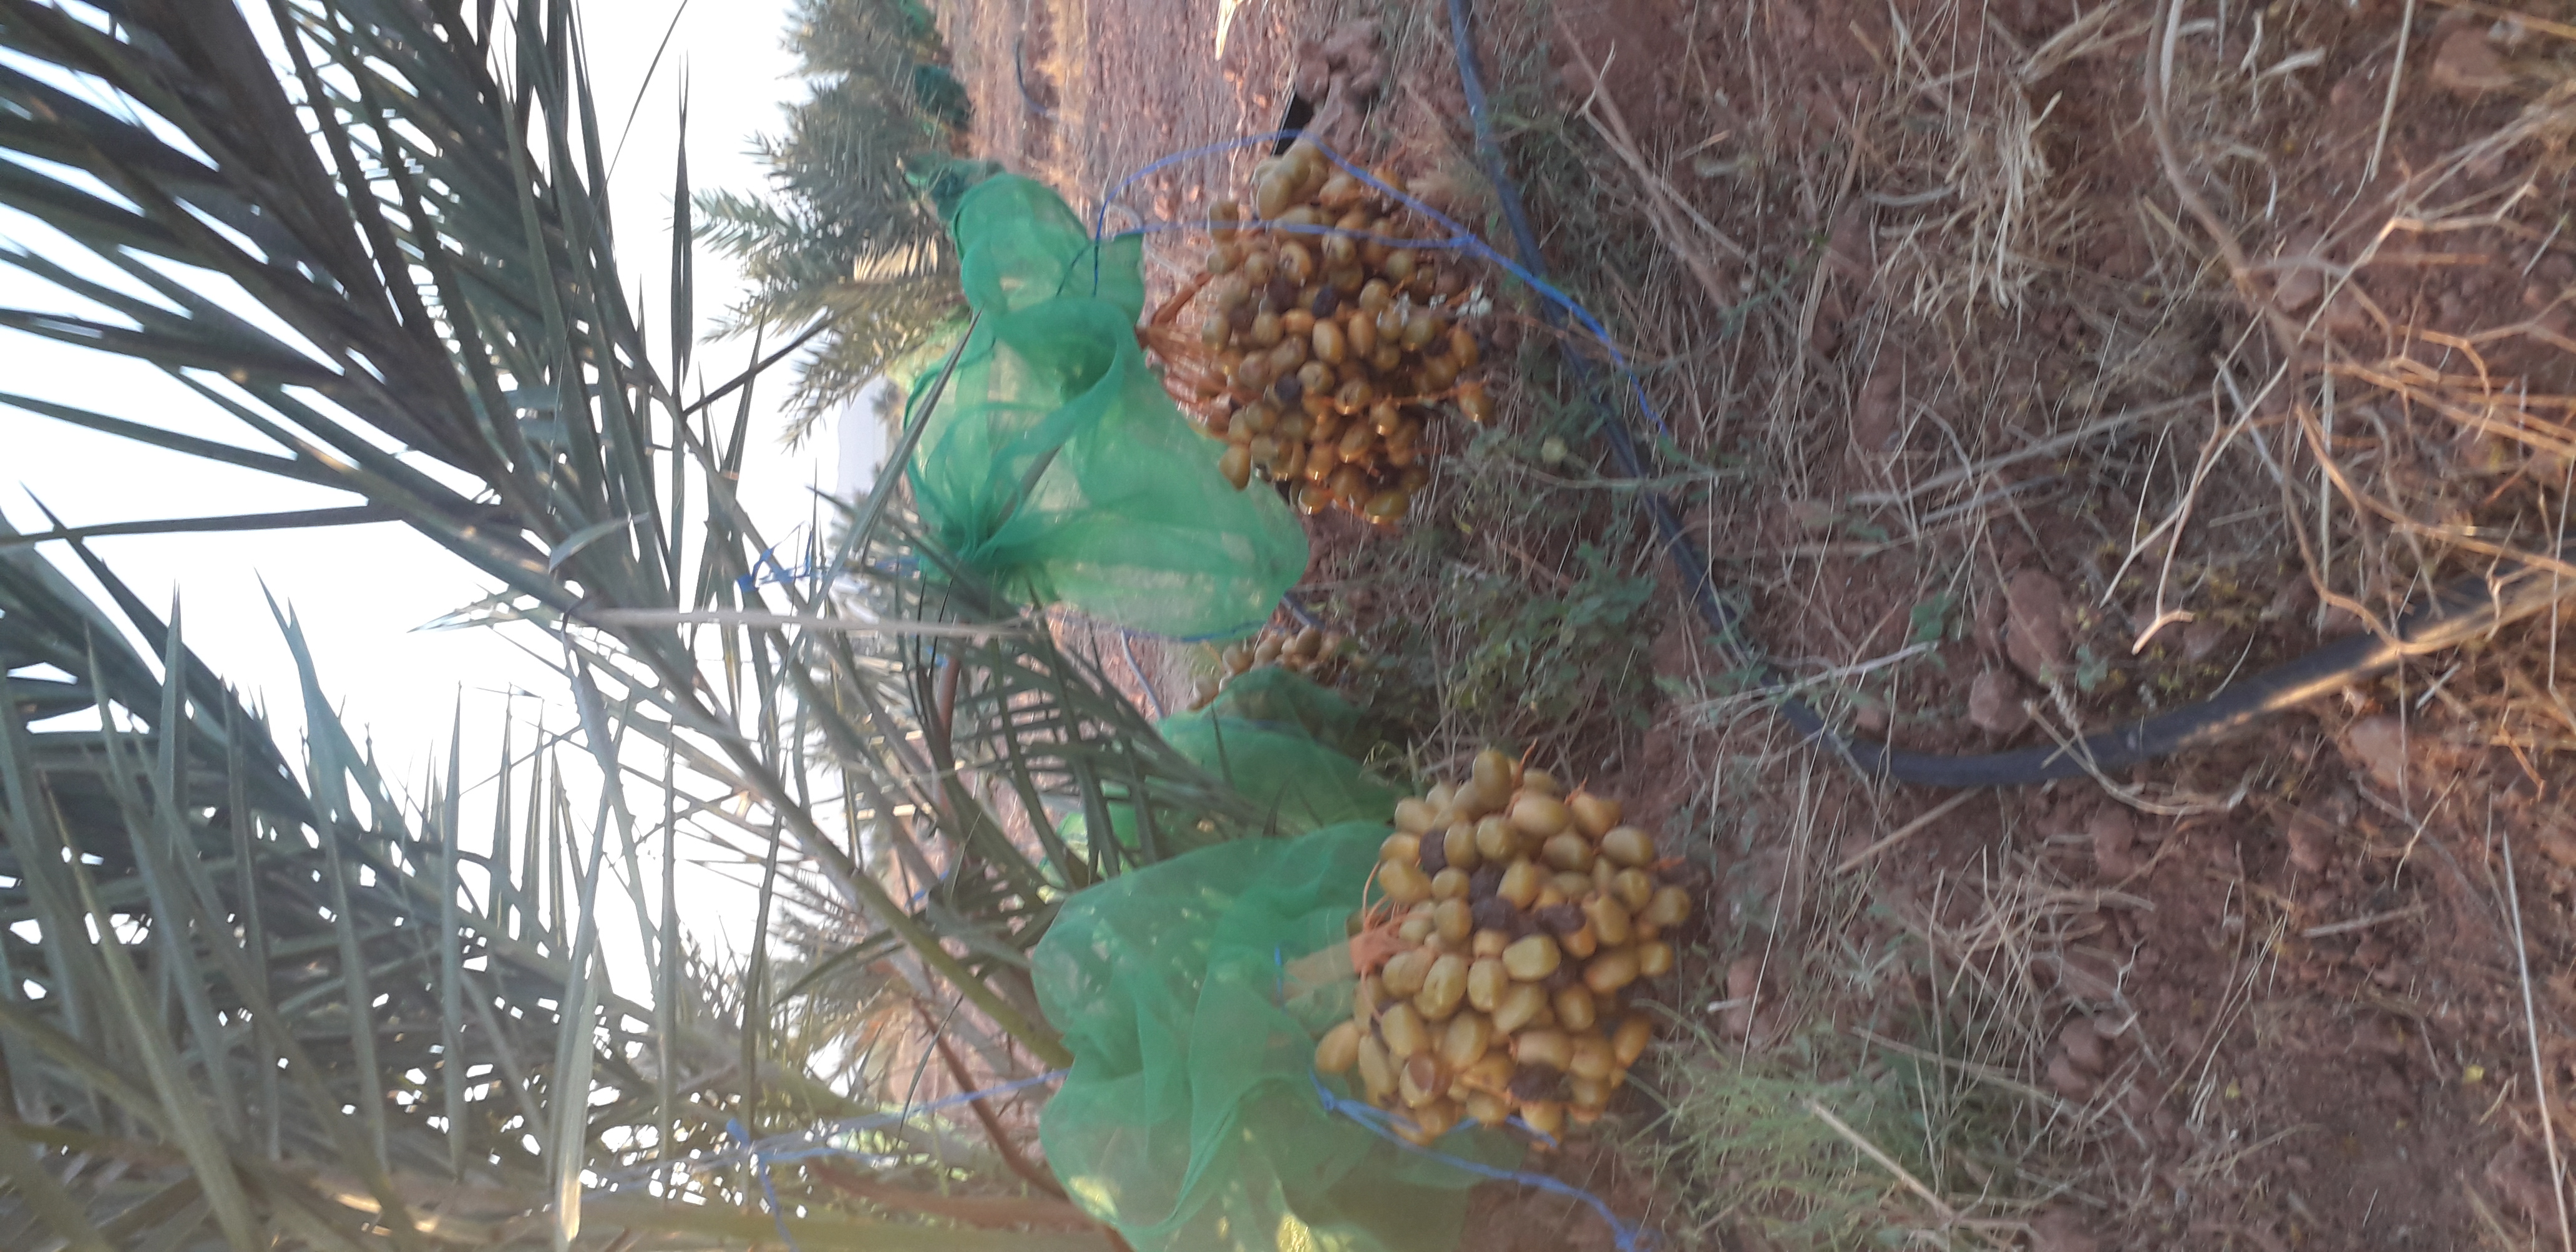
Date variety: Boufagous